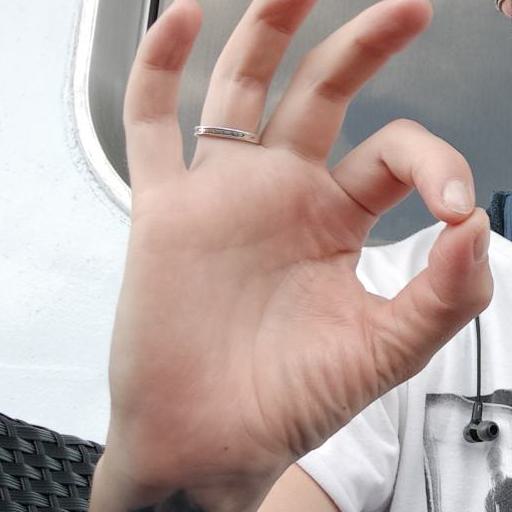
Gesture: ok